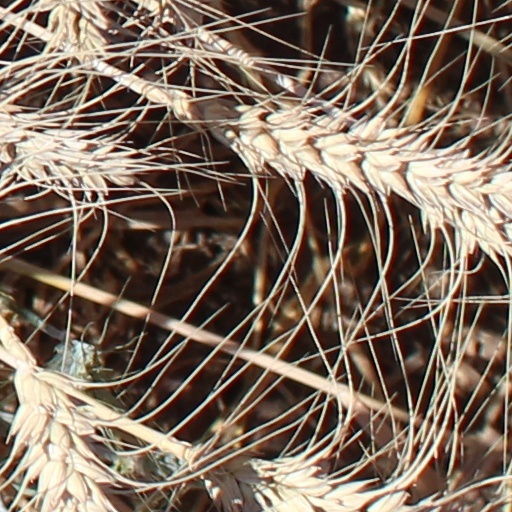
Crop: wheat